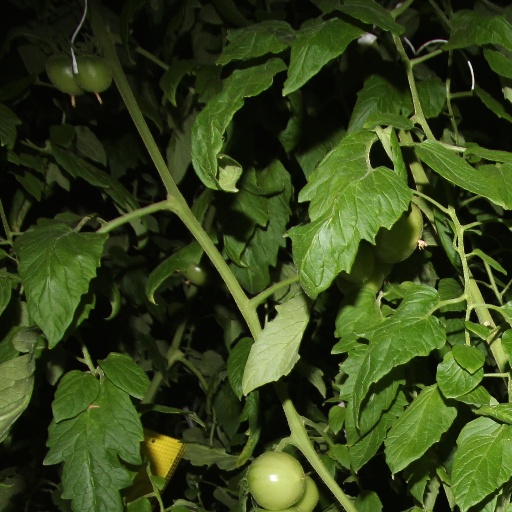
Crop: tomato